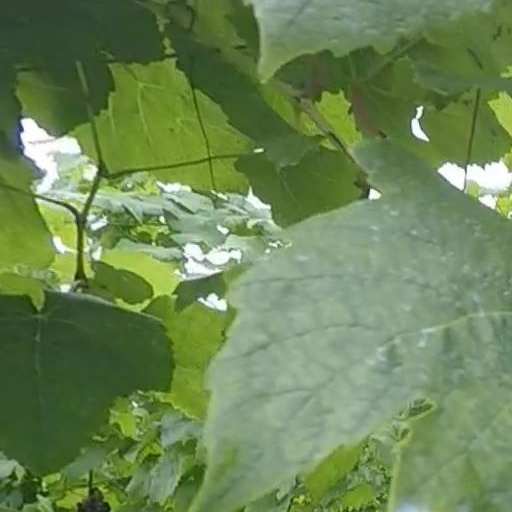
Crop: grape